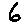
Label: 6